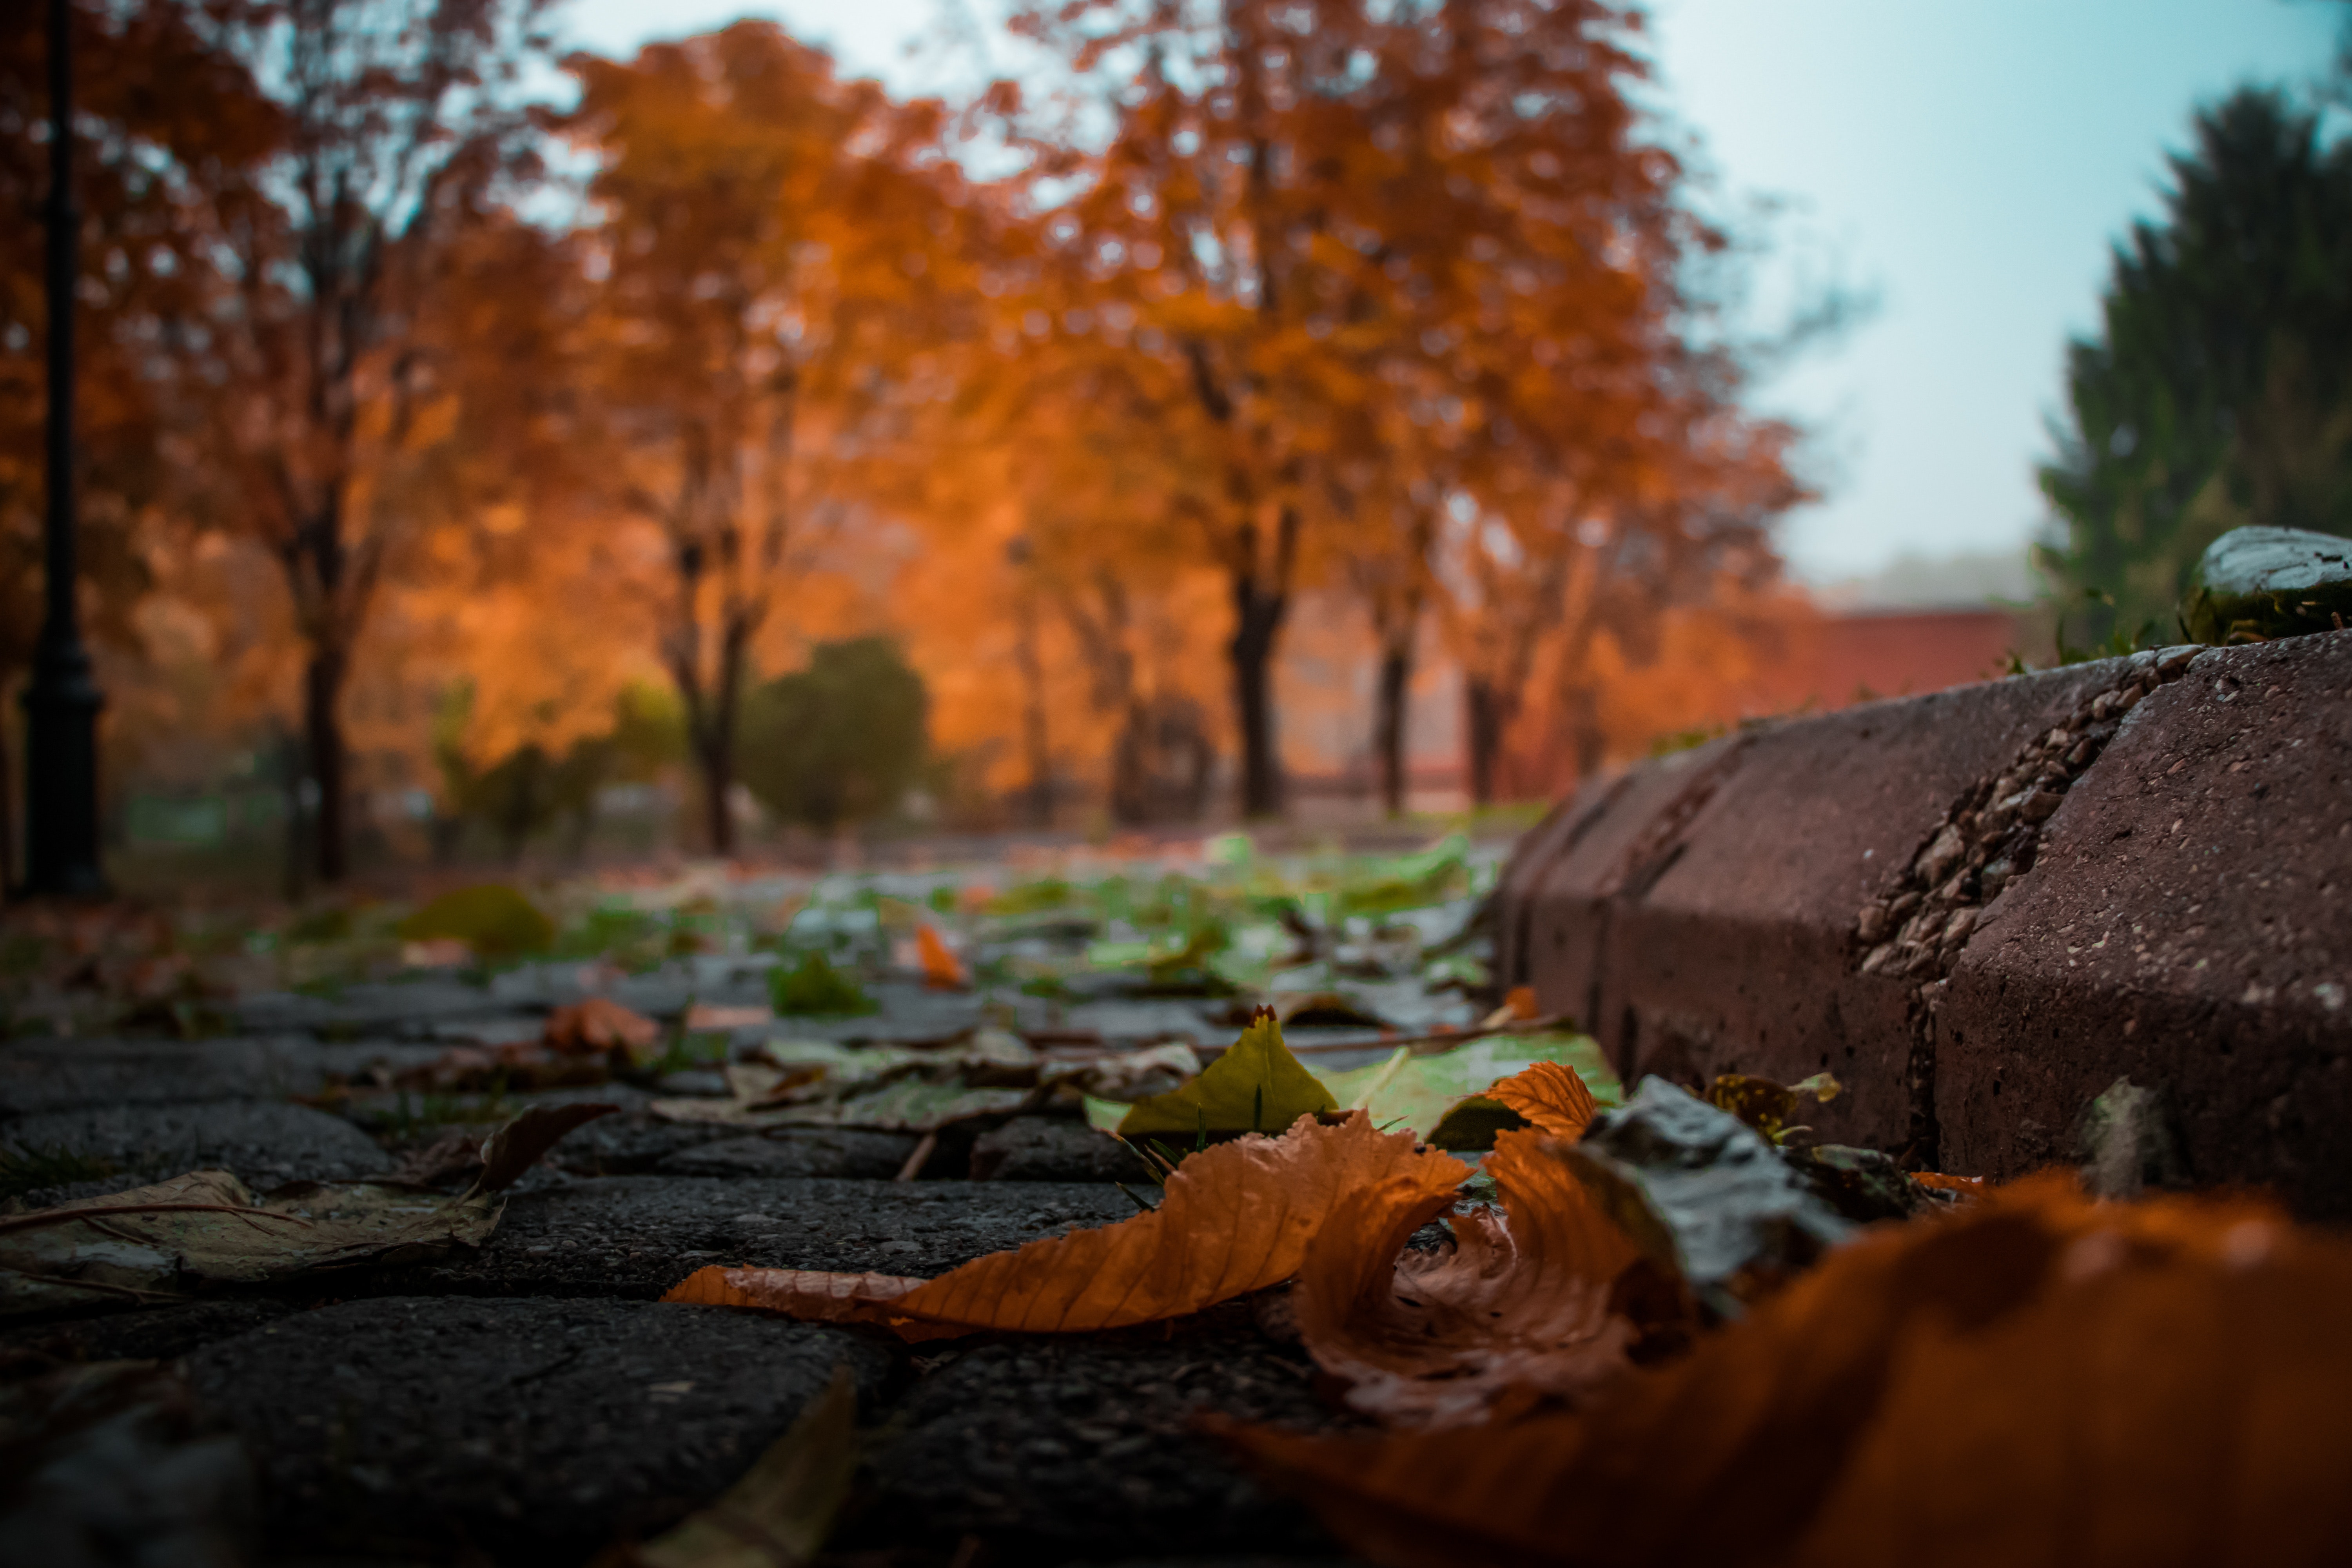
leaf, nature, tree, natural landscape, autumn, sky, orange, natural environment, deciduous, morning, sunlight, water, grass, biome, woody plant, atmosphere, plant, branch, landscape, wood, forest, rock, Tints and shades, evening, reflection, trunk, soil, woodland, plant stem, twig